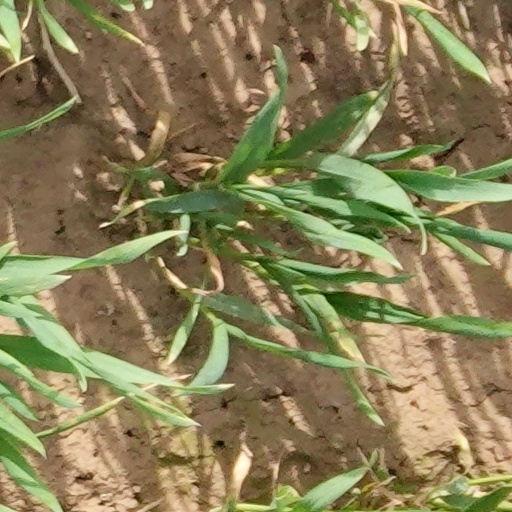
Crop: wheat